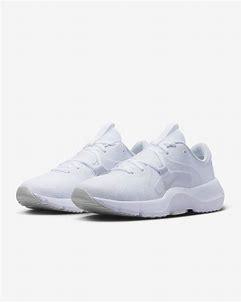
Brand: Nike
Model: In Season Tr 13